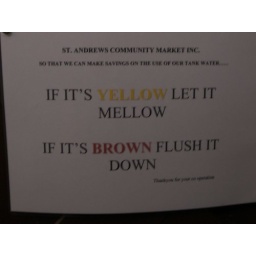
water saving sign in toilets at St.Andrews Market..the same rule applies here at my house...